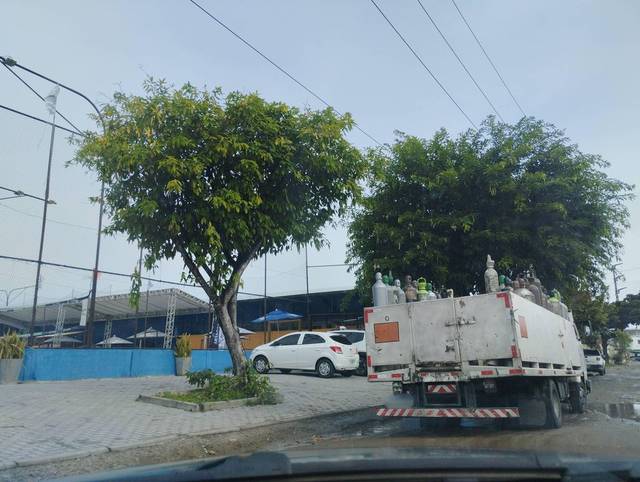
Region: Brazil
Coordinates: -8.099, -34.914